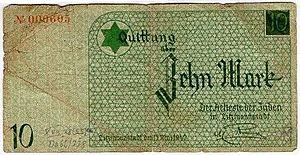
Les Judenrats, étaient des corps administratifs formés dans les territoires occupés par l'Allemagne nazie. Composés des leaders des communautés juives, ils formaient le gouvernement de ces communautés et servaient d'intermédiaire entre les autorités nazies et la population. Ces conseils étaient forcés par l'occupant de fournir des Juifs qui devaient leur servir d'esclaves, et furent contraints d'aider à la déportation des populations vers les camps d'extermination.